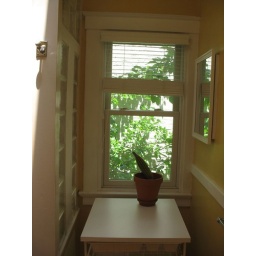
window in the bathroom - begging for a little vanity table and chair!